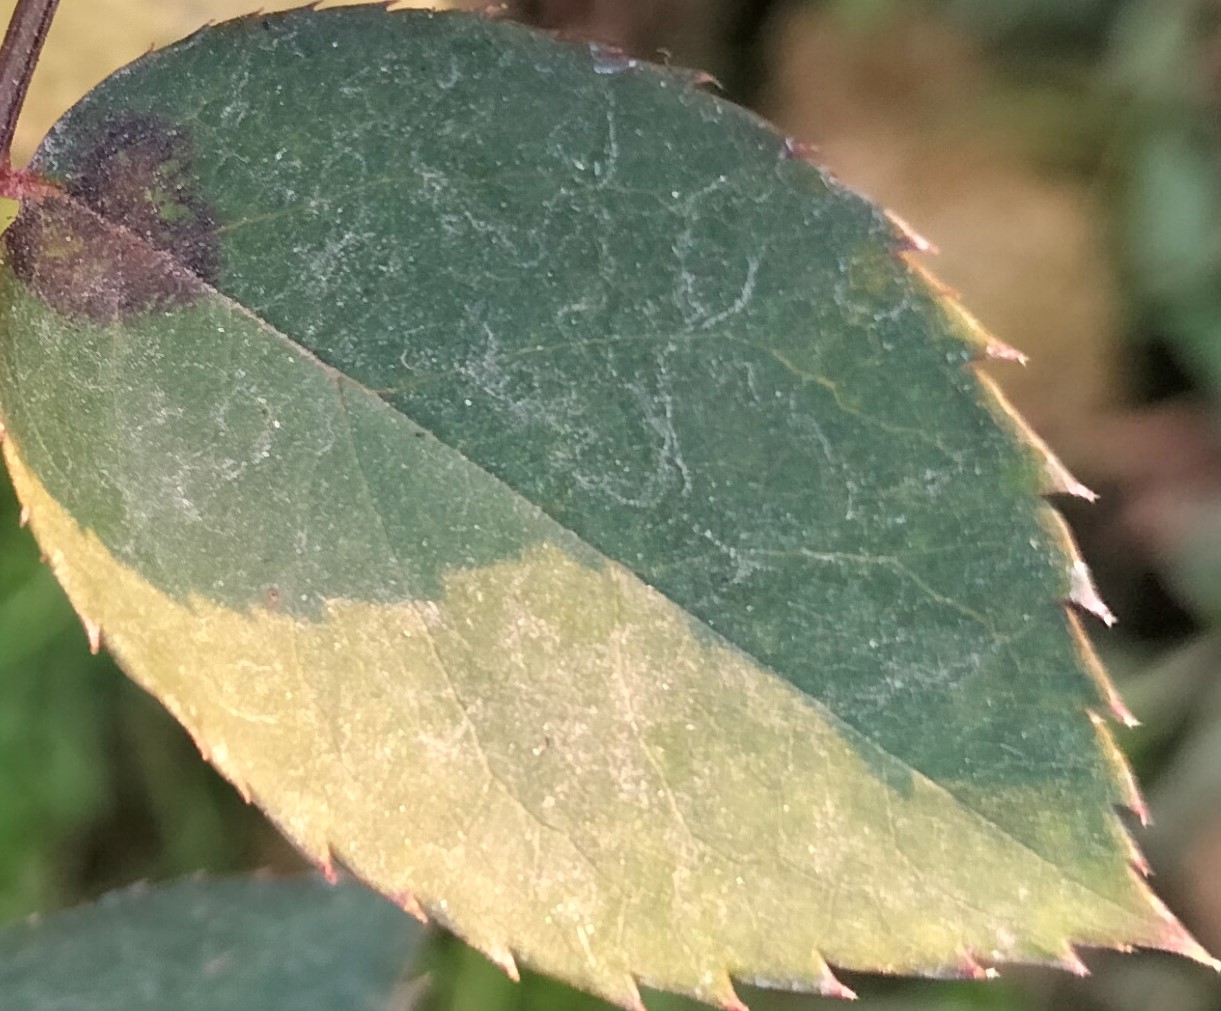
Label: Black Spot